Sant Sebastià

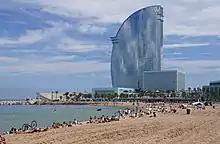
Sant Sebastià beach

Sant Sebastià beach is located in Barcelona, Catalonia, Spain. At 1,100 meters, it is the longest in Barcelona. It is located in the Barceloneta neighborhood of Ciutat Vella district.